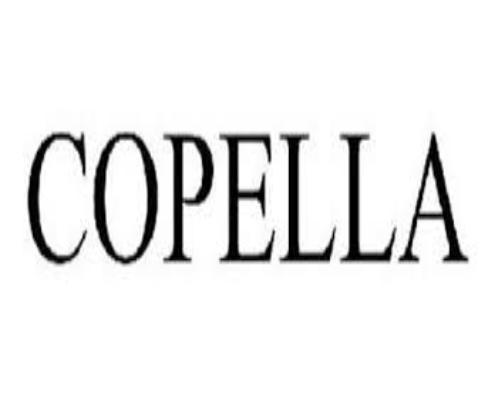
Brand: copella
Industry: Food